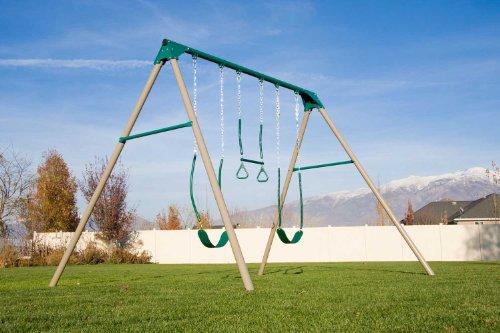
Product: Lifetime Heavy Duty A-Frame Metal Swing Set
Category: Toys & Games | Sports & Outdoor Play | Play Sets & Playground Equipment | Play Set Attachments | Swings
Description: Fun free standing playset for kids ages 3 to 12; includes 2 belt swings and 1 trapeze bar,.
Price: Total price:
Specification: Product Dimensions:         60.2 x 18.5 x 7 inches ; 0.16 ounces    |Shipping Weight: 55 pounds (View shipping rates and policies)|ASIN: B003DYZQM2|California residents:  Click here for Proposition 65 warning.|Item model number: 290038|    #309    in Play Tents & Preschool Outdoor Toys    |    #37    in Play & Swing Sets    |    #49    in Play Set Swings